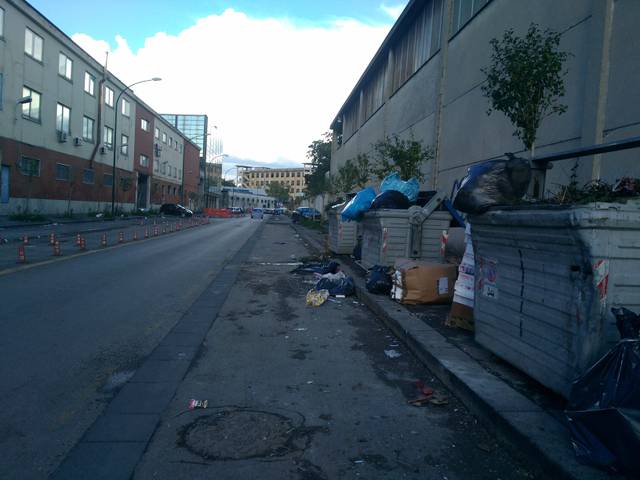
Region: Italy
Coordinates: 40.847, 14.291